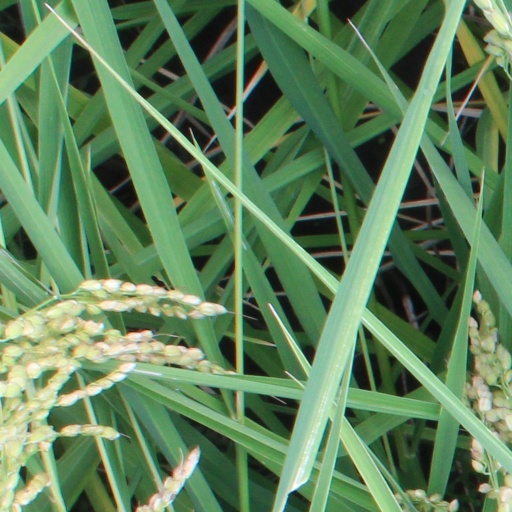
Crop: rice